The Bellevue-Stratford Hotel

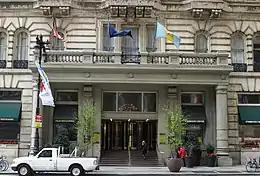
The main Broad Street entrance in 2013; the decorative portico is a darker stone because the original was removed in the 1950s and it had to be recreated in the 1979 restoration from original plans.

The Rubin Company bought out Westin's stake in the hotel and again undertook extensive work on the building, at a cost of $100 million, designed by architects from RTKL Associates Inc. in Baltimore and the Vitetta Group-Studio Four of Philadelphia. The building's name was shortened to The Bellevue. The grand public areas on the ground floor were converted to 55,000 sq ft of retail space. A huge atrium was cut into the lobby and escalators were installed leading to an underground shopping area and food court. The parking garage adjacent to the hotel had a 70,000 sq ft fitness club built on top of it to serve the complex. The hotel rooms on floors 3 to 11 were converted into 280,000 sq ft of office space, entered through the original main entrance facing Broad Street, with the office portion opening on December 5, 1988.